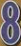
Number: 8